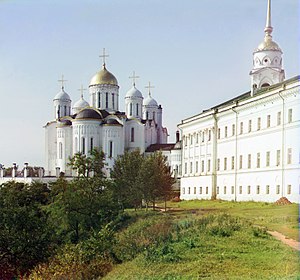
Storfyrstendømmet Vladimir-Suzdal / Guldalder
Maria Himmelfarts-katedralen i Vladimir blev bygget 1158-1160, og fungerede som Ruslands moderkirke på 1200-tallet.
Fyrstendømmet Vladimir-Suzdal, var et stort russisk fyrstendømme, der efterfulgte Kijevriget som den mest magtfulde østslaviske stat i slutningen af 1100-tallet og eksisterede indtil slutningen af 1300-tallet. Traditionelt opfattes staten som vugge for det russiske sprog og nationalitet. Fyrstendømmet Vladimir-Suzdal udviklede sig gradvist til Storfyrstedømmet Moskva.